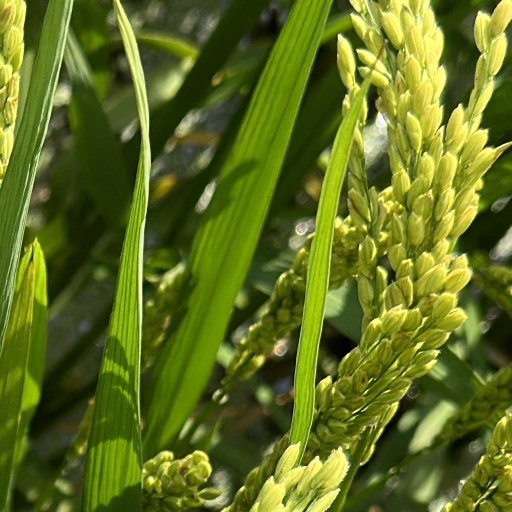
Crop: rice